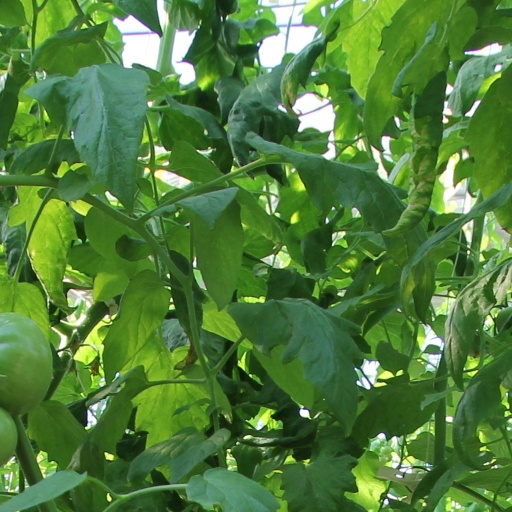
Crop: tomato